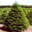
Label: pine_tree